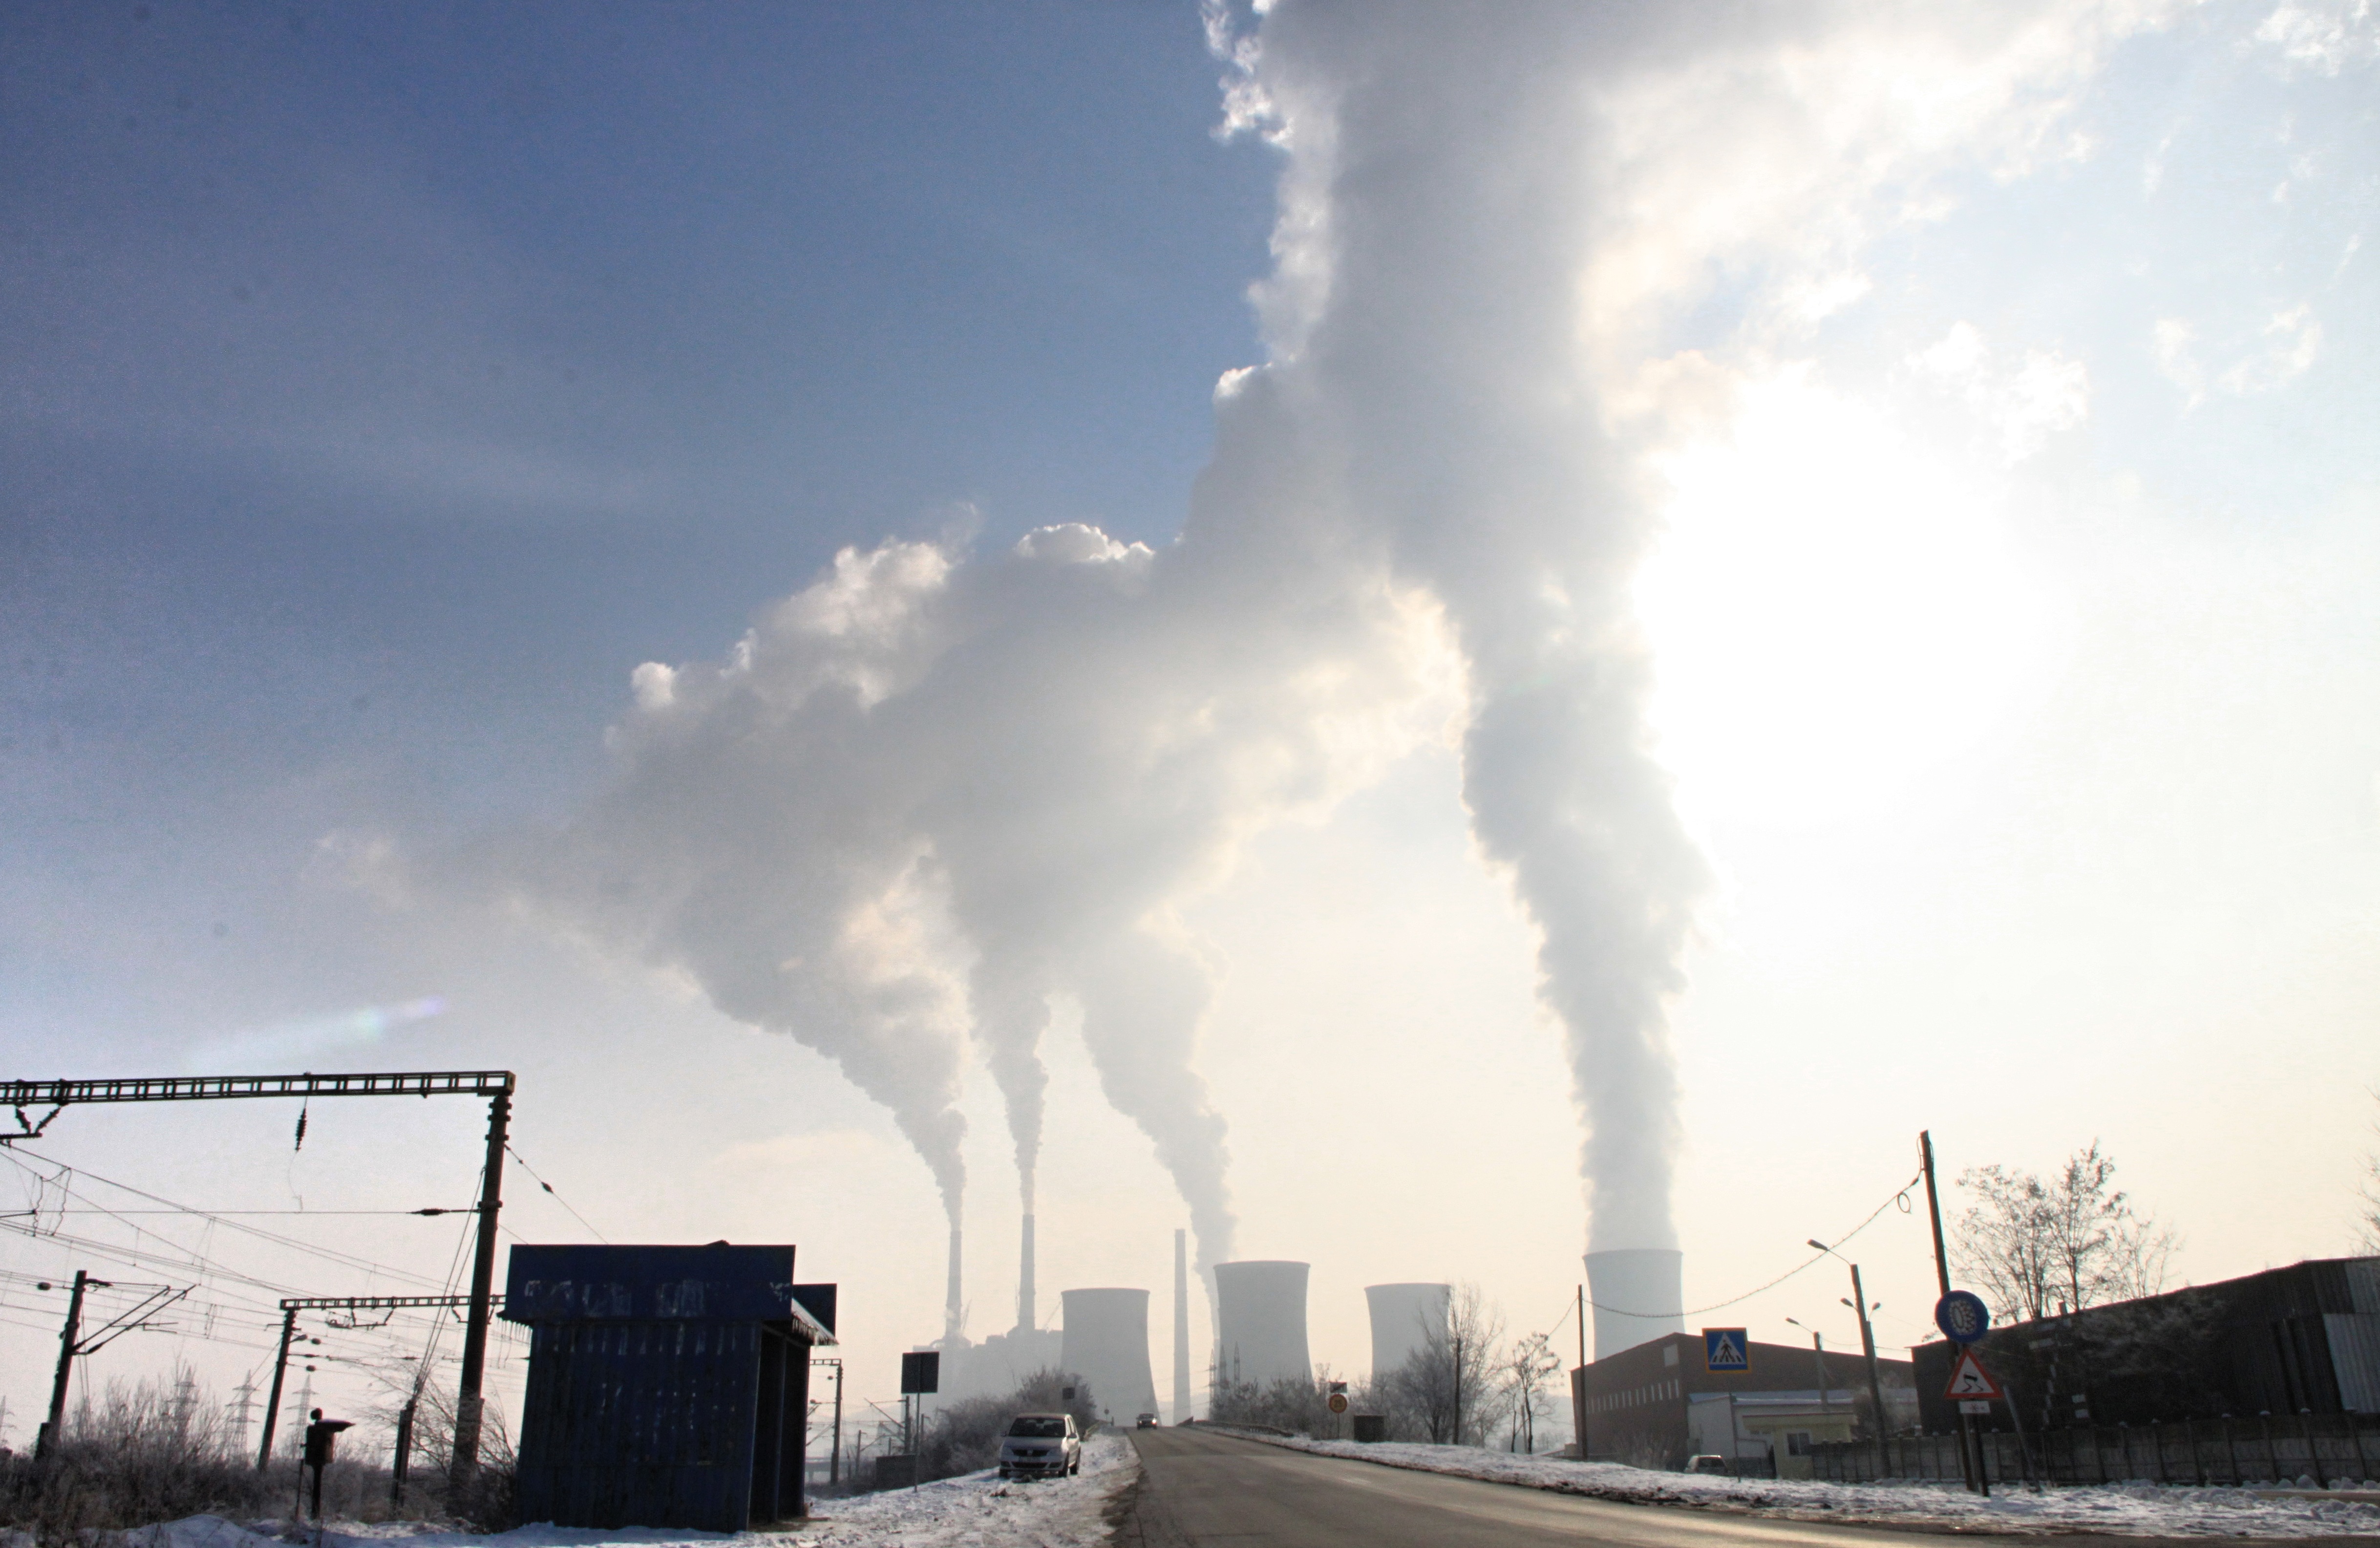
snow, cloud, plant, sky, sunlight, air, steam, wind, smoke, environment, weather, factory, industry, stack, electricity, energy, manufacturing, smog, smokestack, fume, pollution, emissions, refinery, global, warming, industries, exhaust, fumes, pollute, atmosphere of earth, outdoor structure, toxic industrial